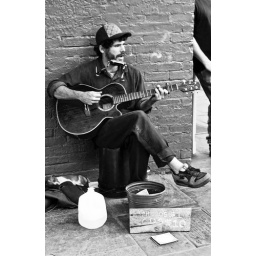
in front of an orange wall mono